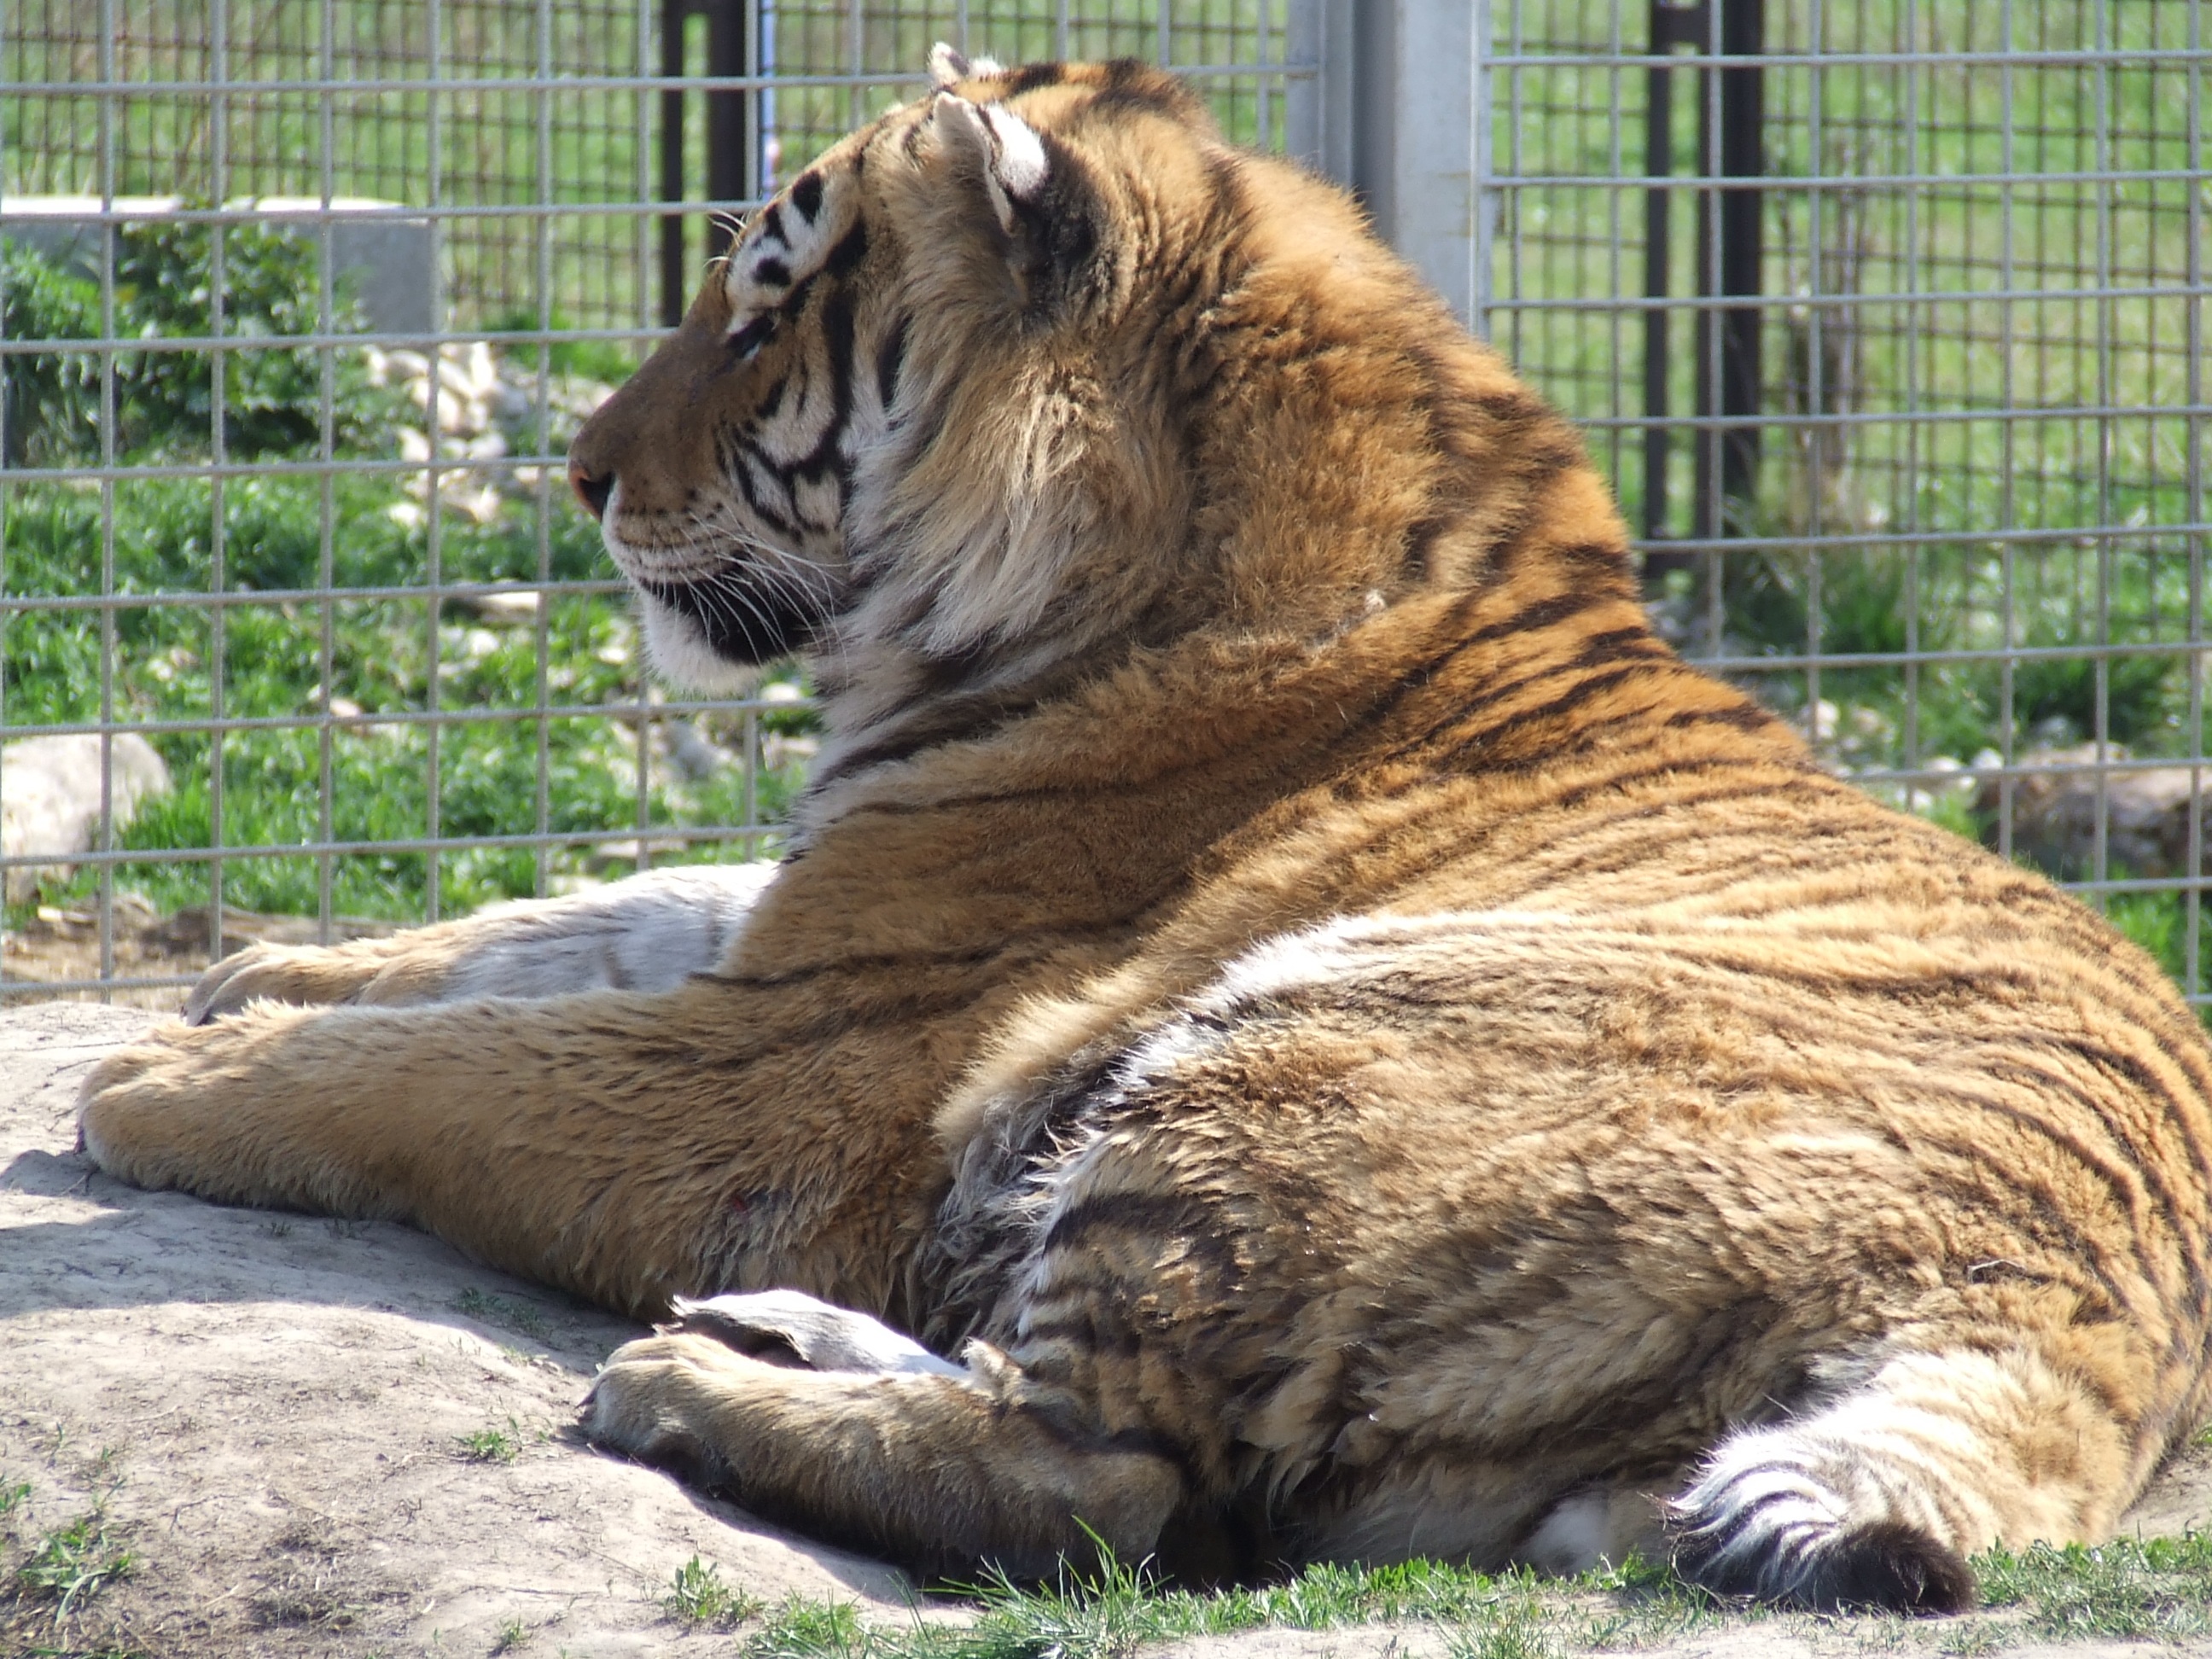
animal, wildlife, zoo, mammal, predator, fauna, cage, great, tiger, vertebrate, adult, big cats, cat like mammal, dog breed group